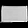
Label: Bag